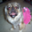
Label: dog